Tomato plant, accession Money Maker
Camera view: tilt-top (135 deg); turntable rotation: 180 degrees
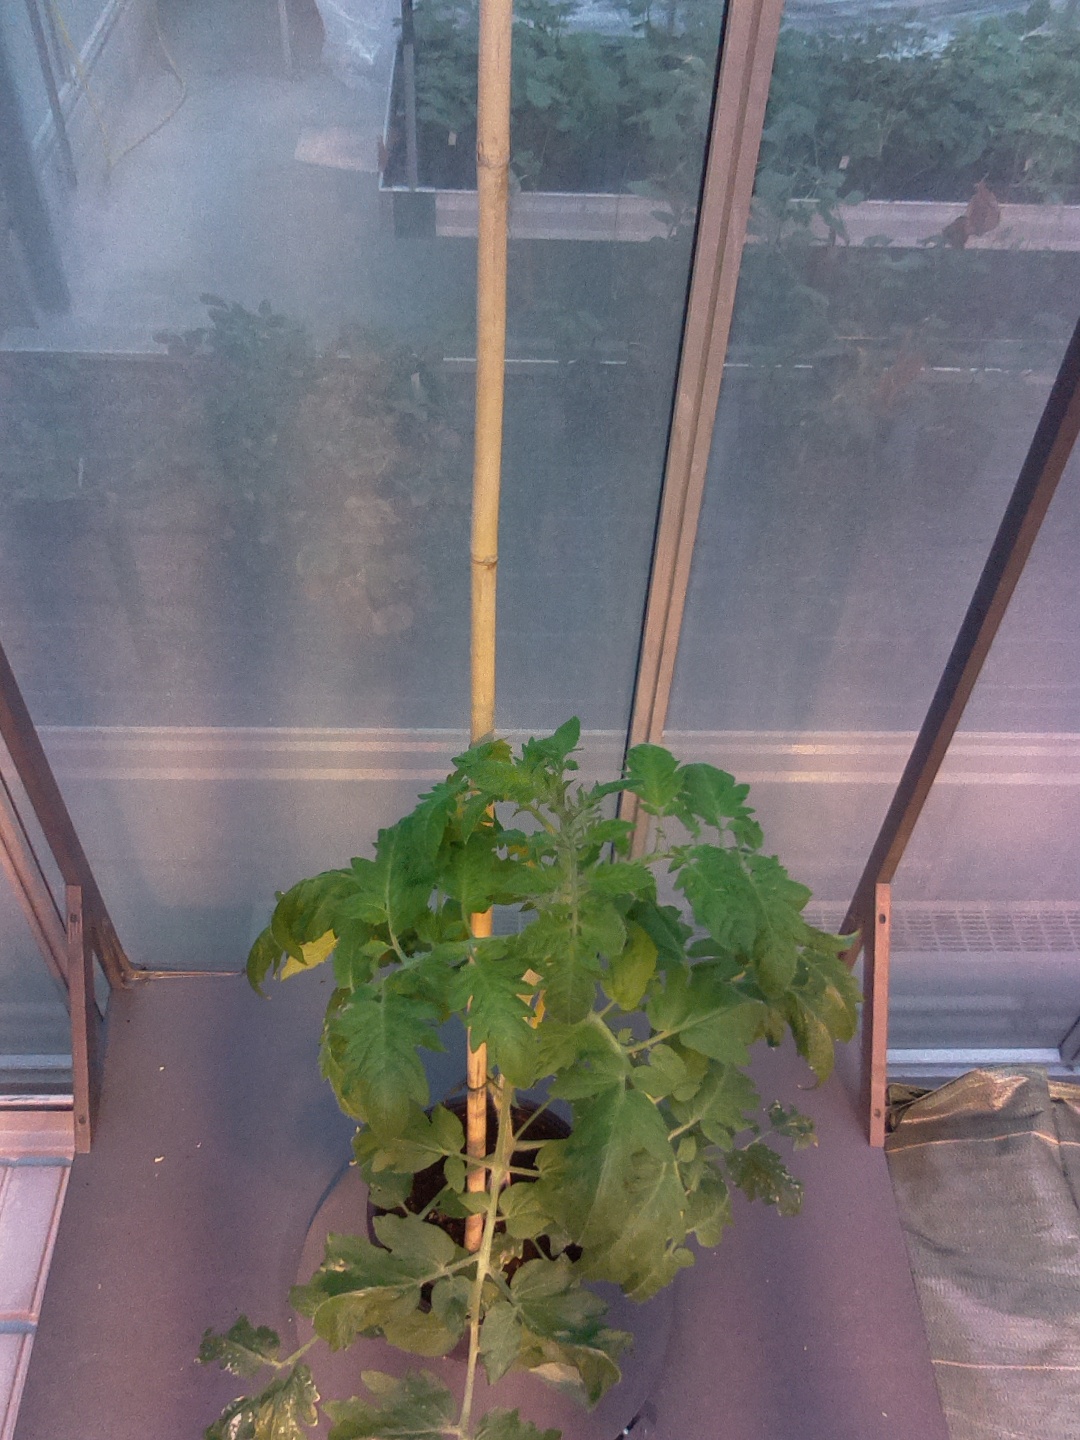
BBCH growth stage 60: First flowers open